Remote Control (novella)

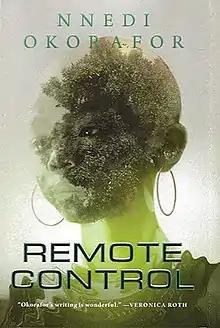
First edition

Remote Control is a 2021 science fiction novella by Nigerian American Nnedi Okorafor. It is Okorafor's first novella after the Binti Trilogy and is set in the same universe as Okorafor's "Who Fears Death" and "The Book of Phoenix".